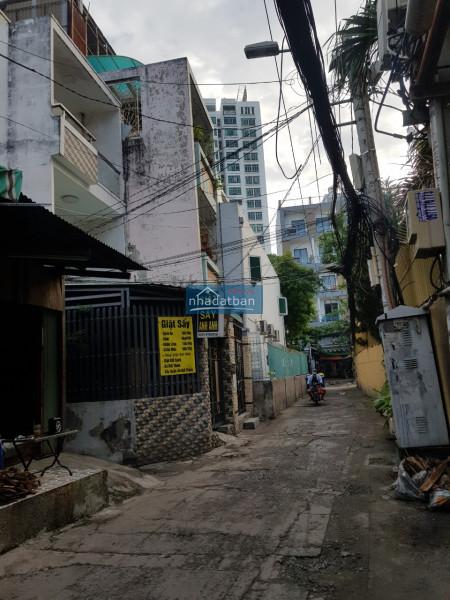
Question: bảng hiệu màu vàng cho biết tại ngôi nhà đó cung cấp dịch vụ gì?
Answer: giặt sấy